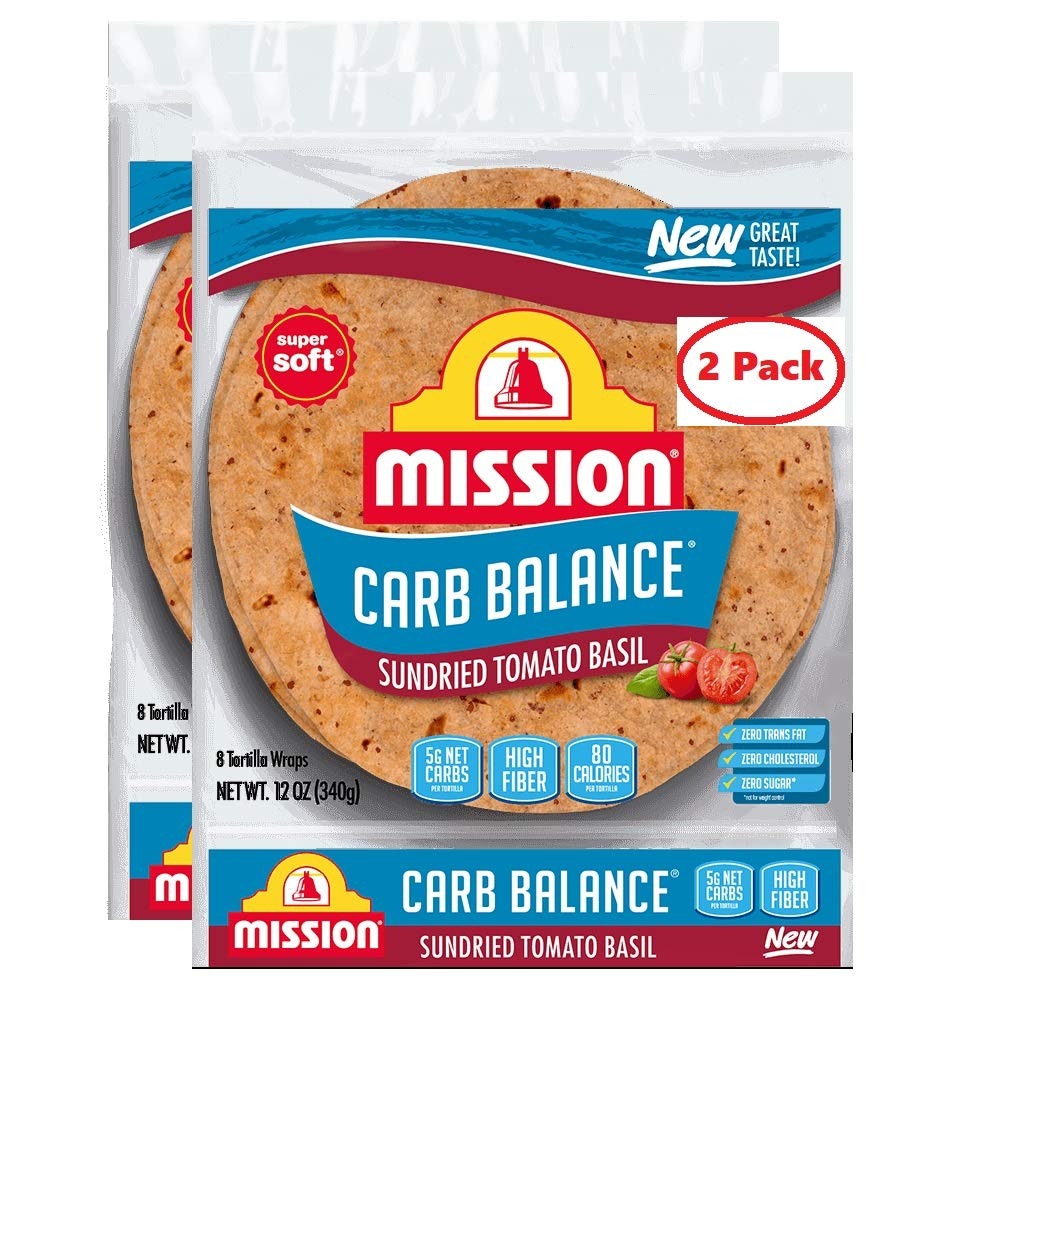
Item Name: Mission Carb Balance Tomato Basil Wraps by Mission - 2/8ct, 16 wraps total
Value: 2.0
Unit: Count

Price: 9.47